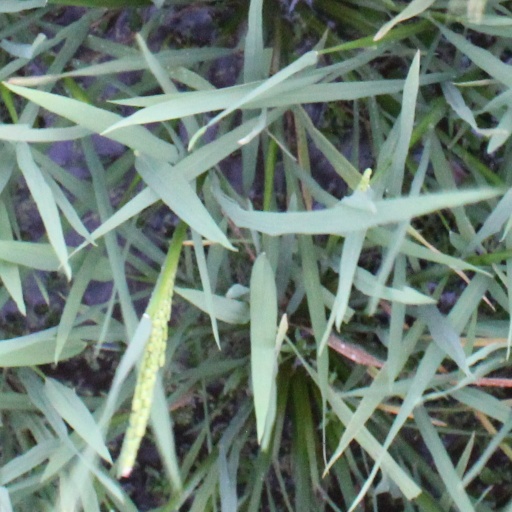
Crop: rice